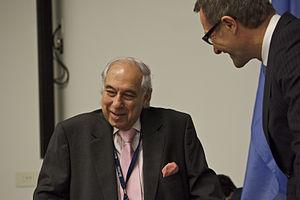
Sergio de Queiroz Duarte est un ancien diplomate brésilien. Son dernier poste fut celui de Haut représentant pour le désarmement auprès du Bureau des affaires de désarmement des Nations unies, avec rang de Secrétaire général adjoint. Il a été nommé le 2 juillet 2007 par le Secrétaire général de l'ONU, M. Ban Ki-moon, et a pris sa retraite en février 2012.